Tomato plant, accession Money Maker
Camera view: tilt-top (135 deg); turntable rotation: 300 degrees
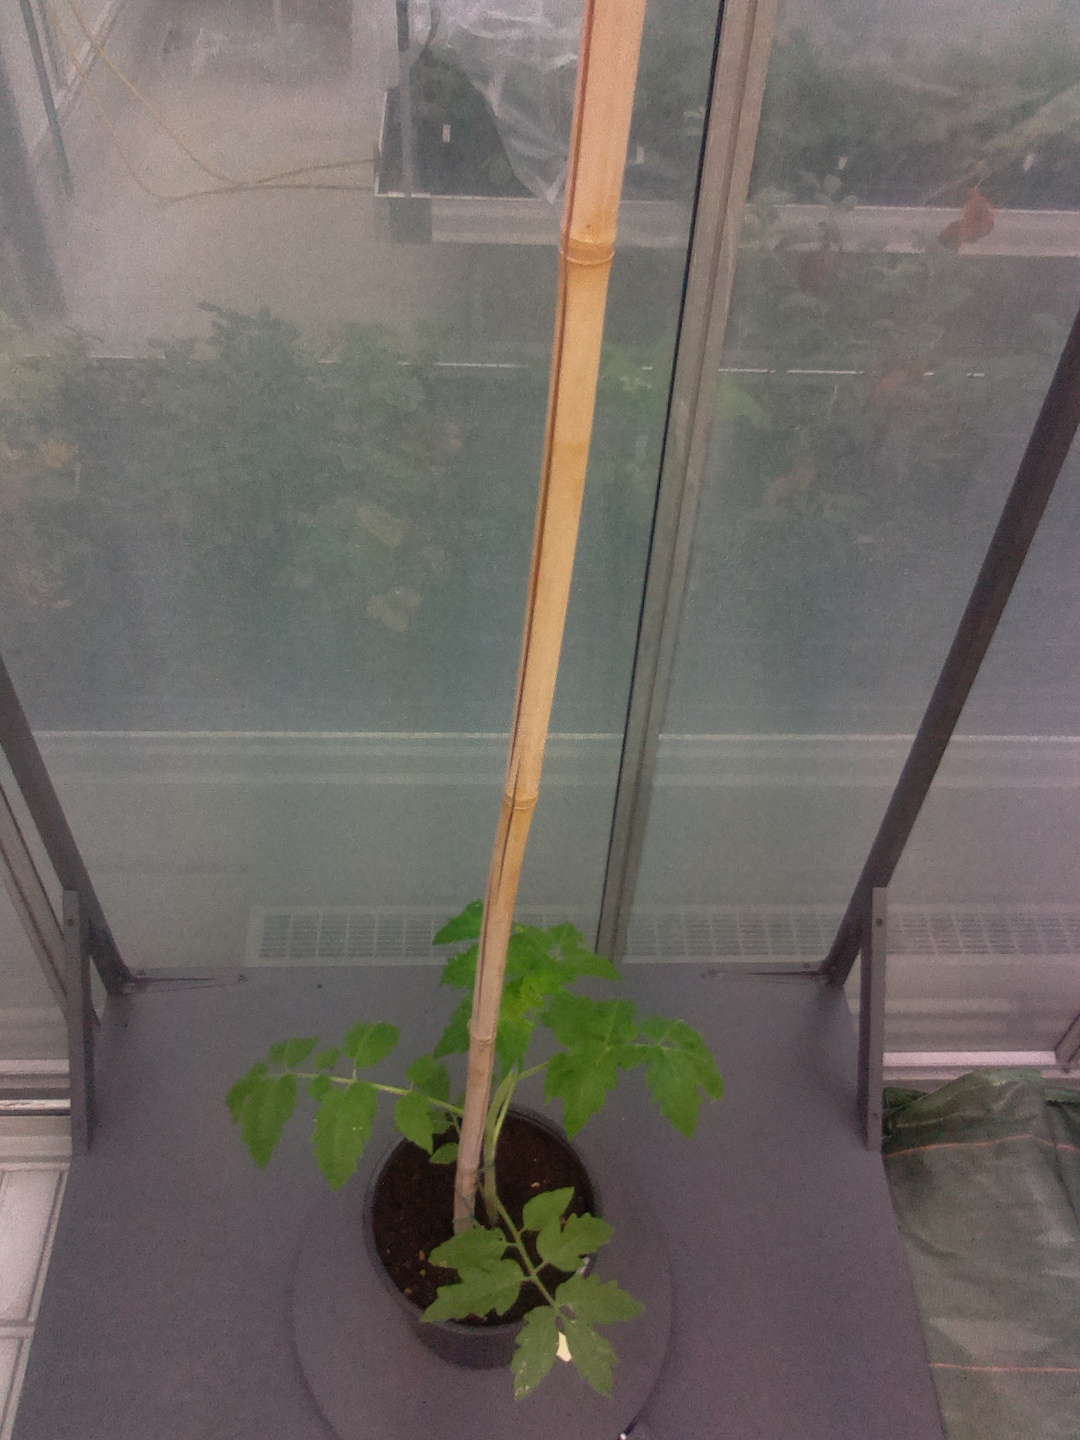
BBCH growth stage 13: 6 of true leaves visible